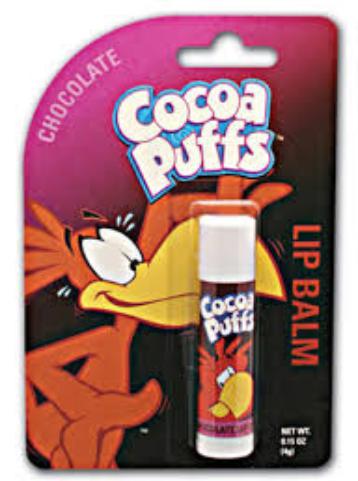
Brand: Cocoa Puffs
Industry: Food